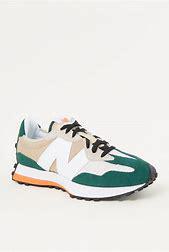
Brand: New
Model: Balance New Balance 327